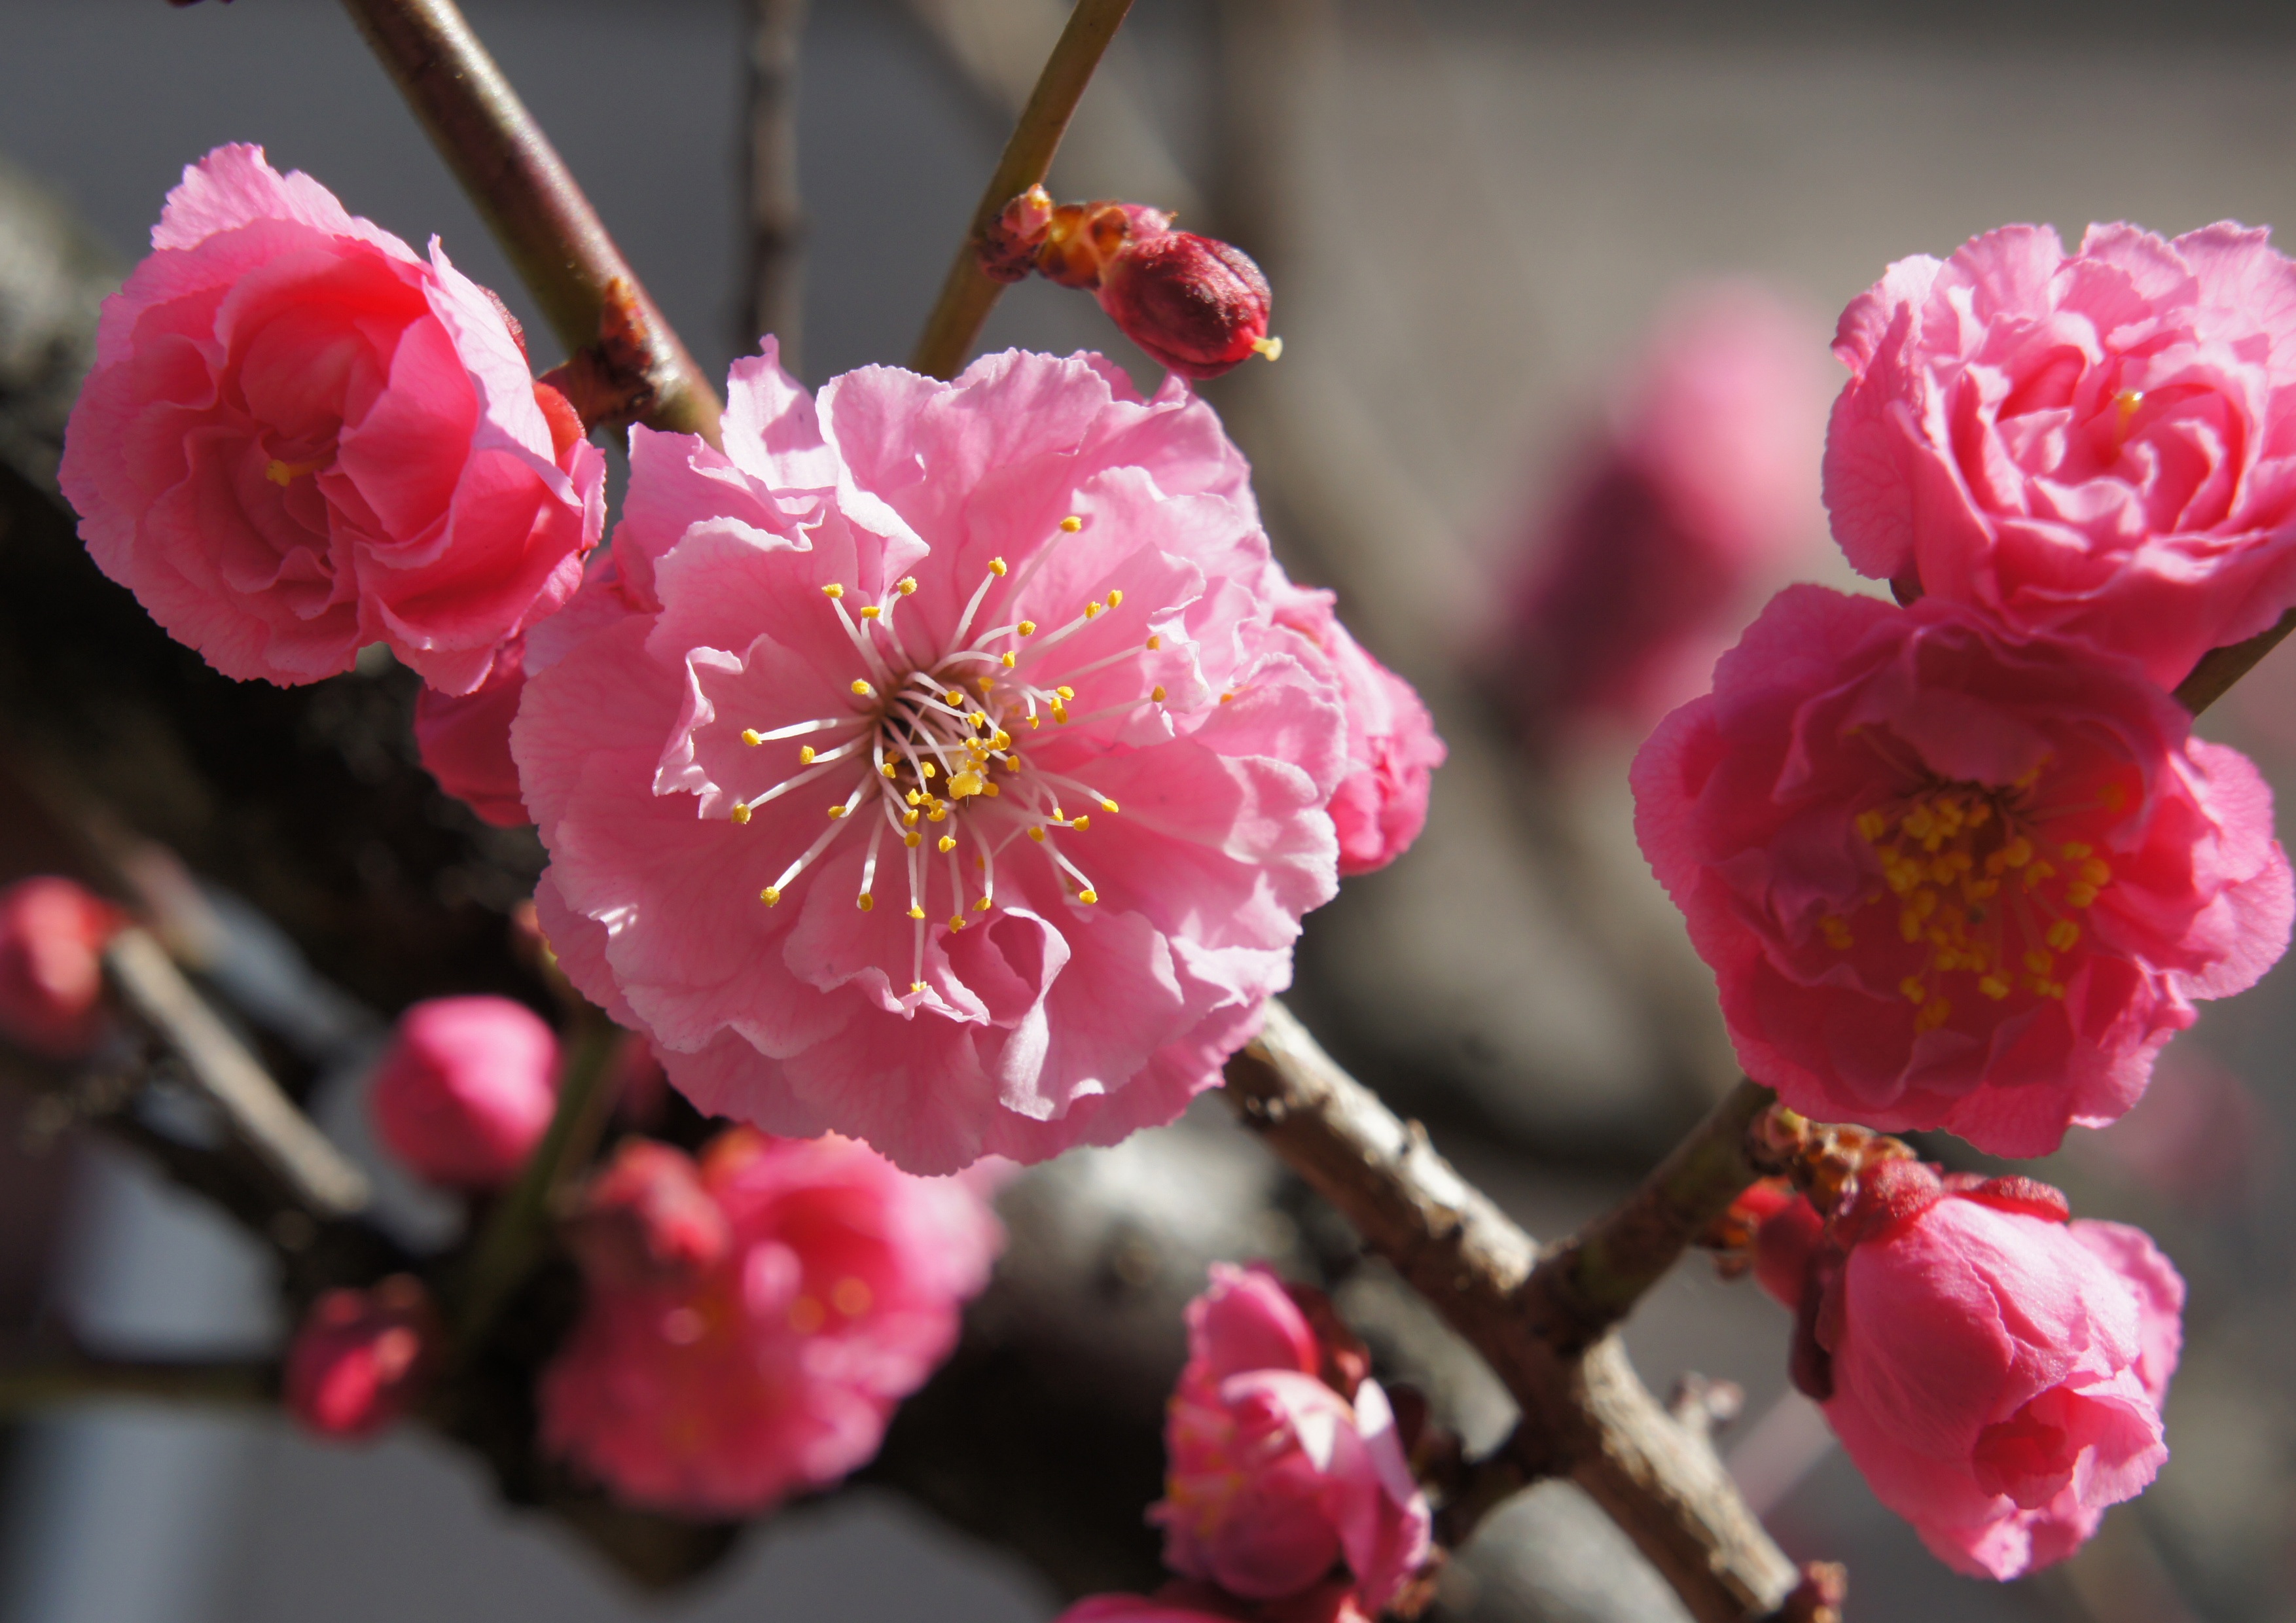
branch, blossom, plant, fruit, flower, petal, food, spring, produce, pink, flora, cherry blossom, flowers, spring flowers, macro photography, flowering plant, rose family, land plant